2010 United States Senate election in Florida

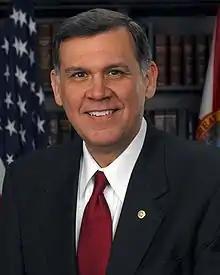
Widely regarded to be one of the most vulnerable incumbent Senators, faced with lagging poll numbers and poor approval ratings, Mel Martínez did not run for re-election to a second term.

Republican Mel Martínez, the former United States Secretary of Housing and Urban Development, was elected to the Senate in 2004, defeating Democrat Betty Castor, the former president of the University of South Florida and former Florida Education Commissioner, by 82,663 votes, 49.4% to 48.3%. He succeeded retiring Democratic incumbent Bob Graham.